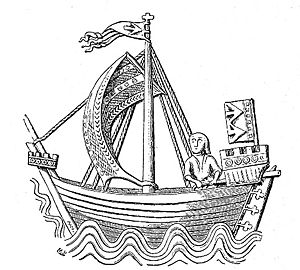
Kogge
Kogge i Stralsunds segl
En kogge er en skibstype, som udvikledes af Hanseforbundet i middelalderen. Koggerne spillede en betydelig rolle i den middelalderlige skibsfart, ikke mindst i Nordvesteuropa og Østersøen.